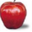
Label: apple